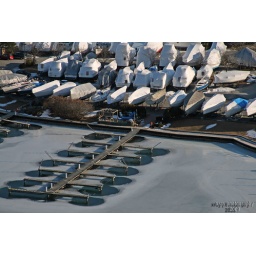
Not quite yet for putting the boats in the water @ Scarborough Bluffs.